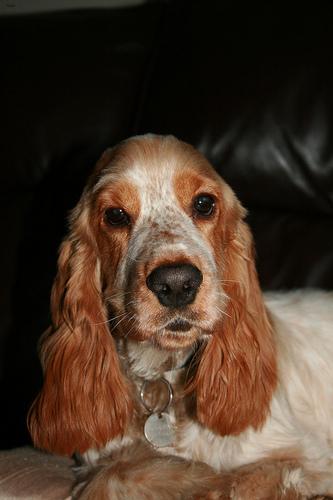
Breed: english cocker spaniel